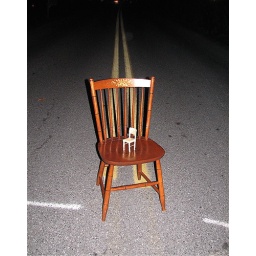
the was a road and a car in the distance.....it was dark.....there were two chairs...one big...one not so big.